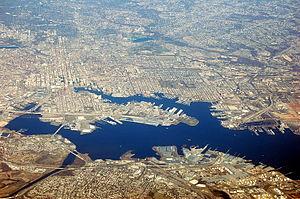
L'Interstate 95 dans le Maryland constitue un segment de l'interstate 95, l'autoroute majeure de la côte est des États-Unis. Elle relie notamment, sur plus de 3000 kilomètres, les villes de Miami, Washington, Baltimore, Philadelphie, New York et Boston.